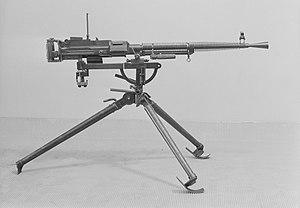
Le fusil-mitrailleur d'infanterie, est un fusil mitrailleuse de l'URSS.